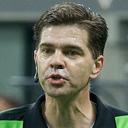
Age: 43